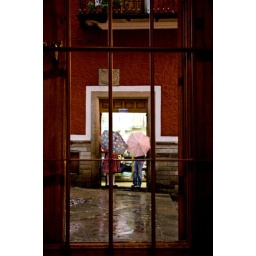
Two little girls stand at a door way, with umbrellas in hand, enjoying the rain.